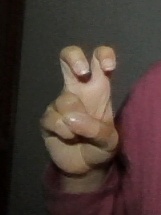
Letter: toot